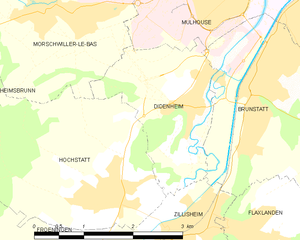
Carte des communes françaises